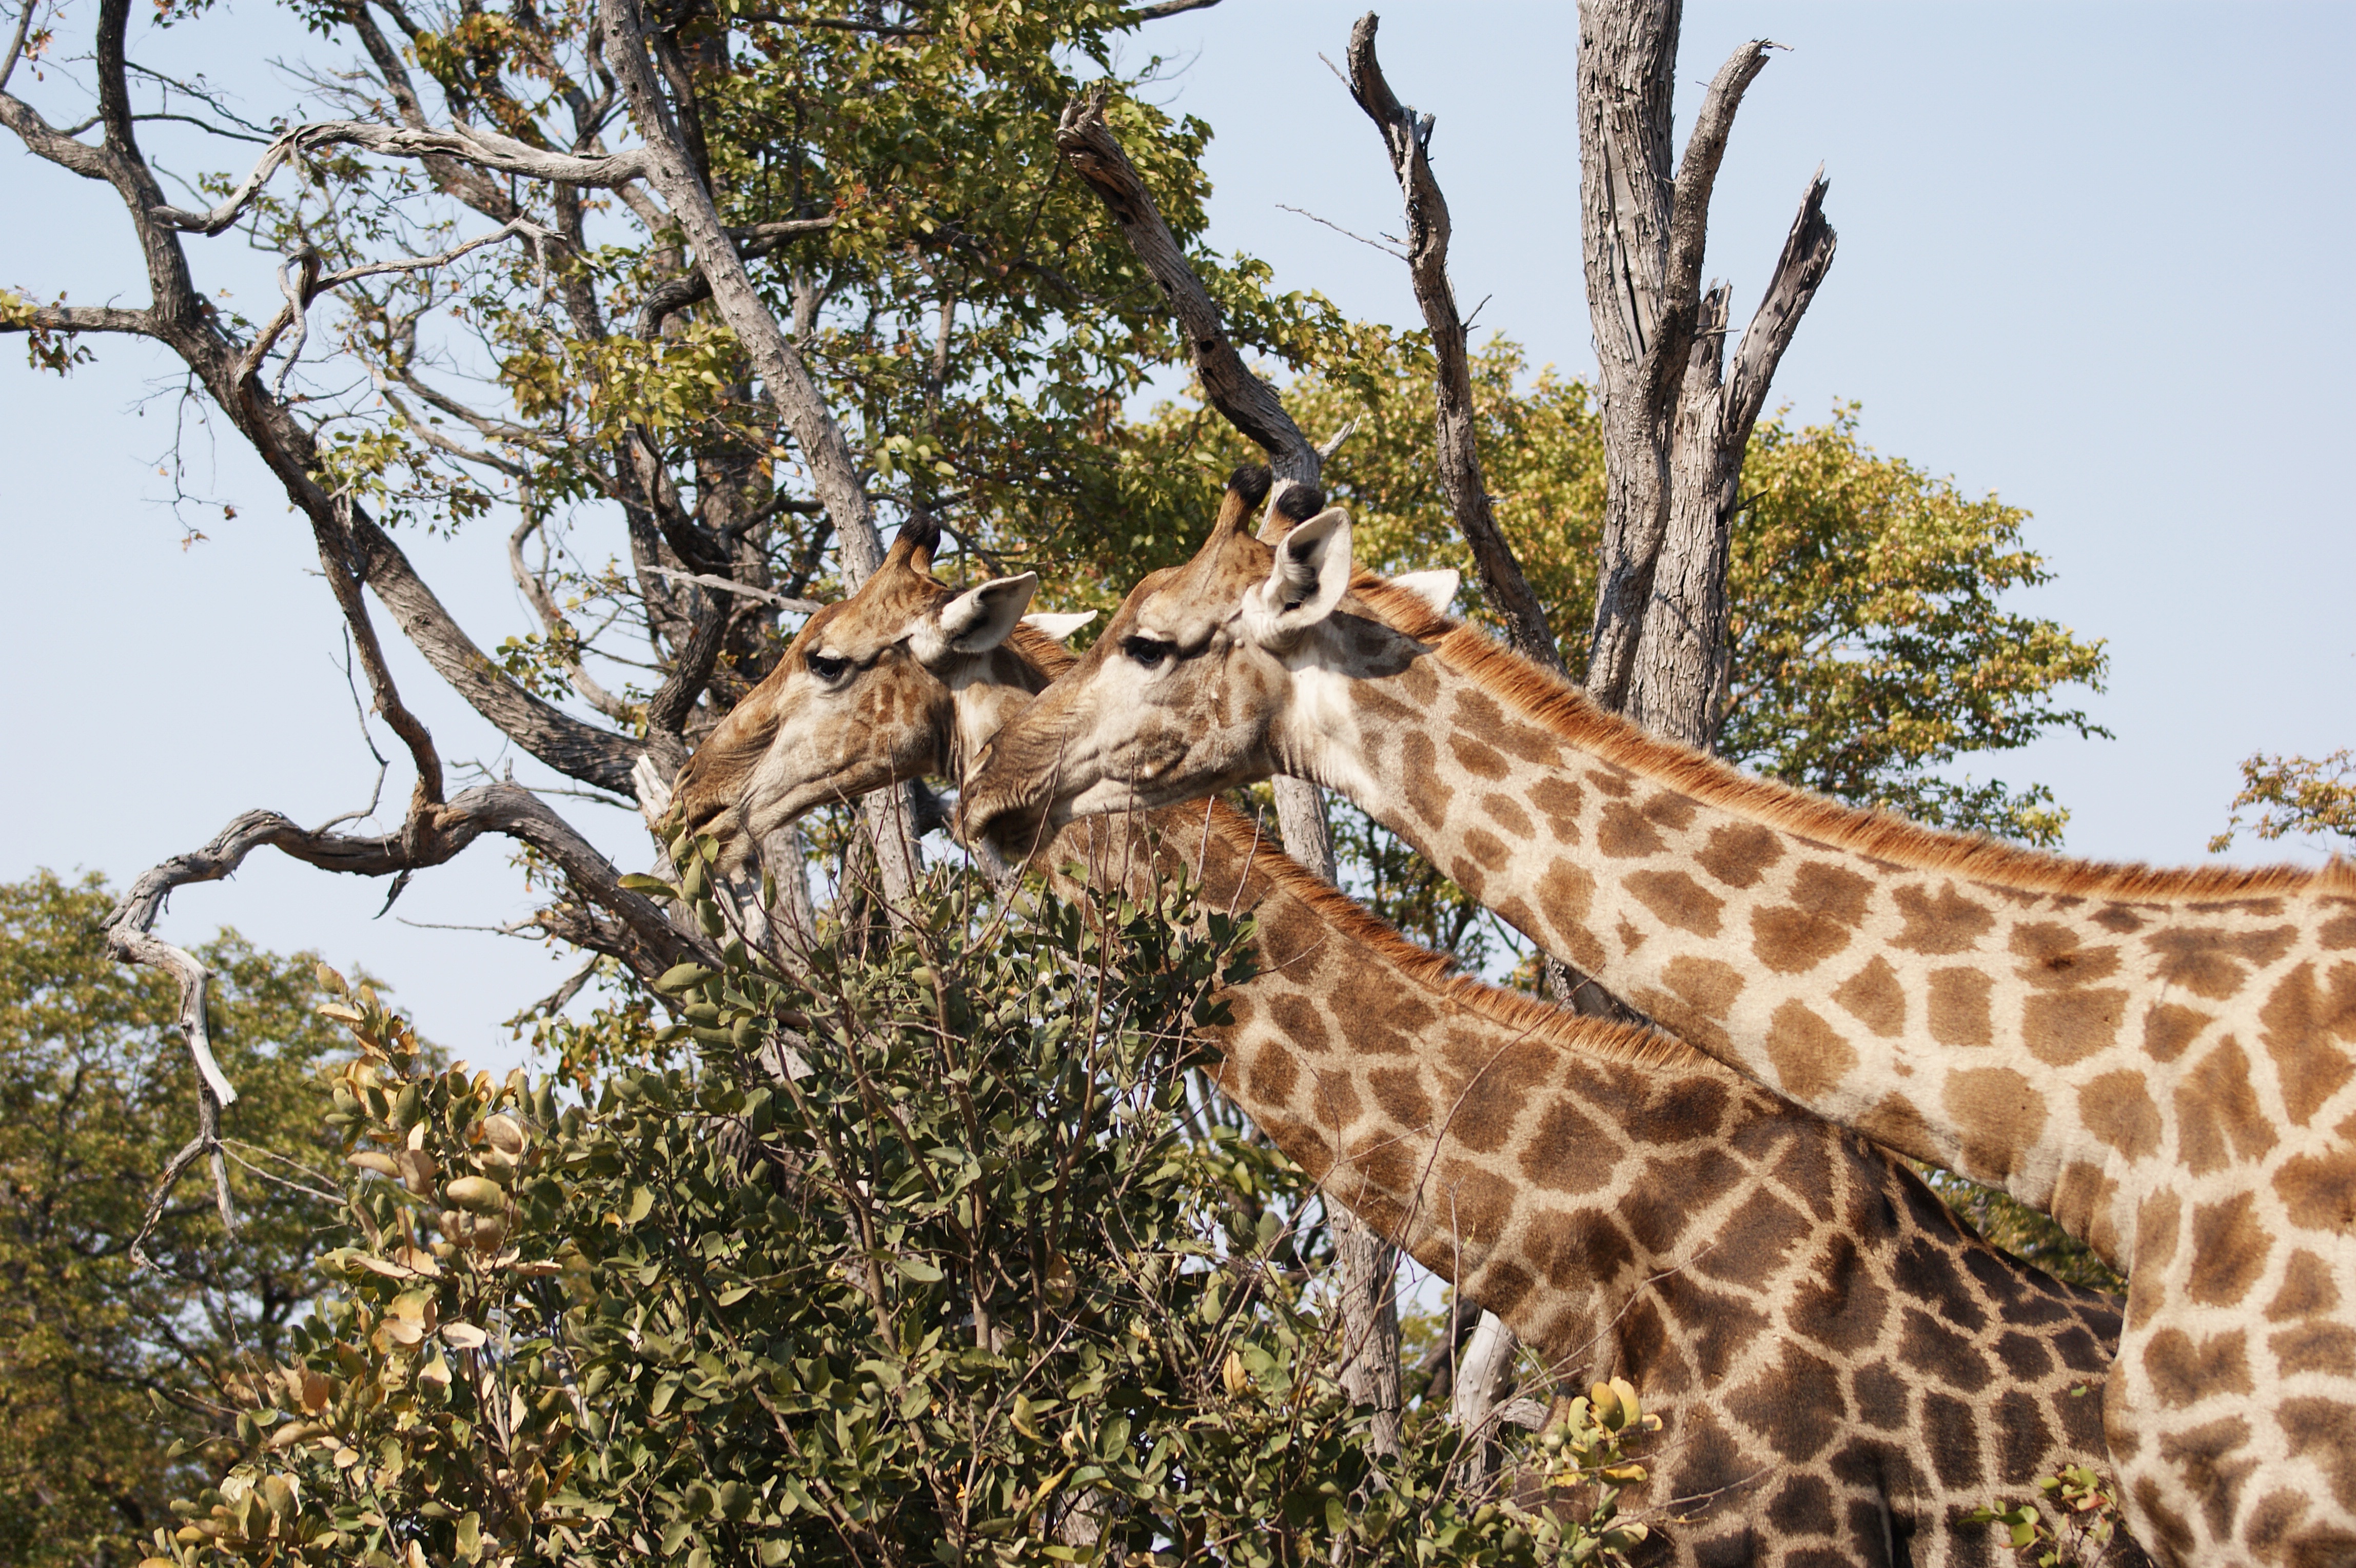
wilderness, adventure, animal, wildlife, africa, mammal, fauna, savanna, wild animal, giraffe, spotted, savannah, botswana, safari, giraffidae